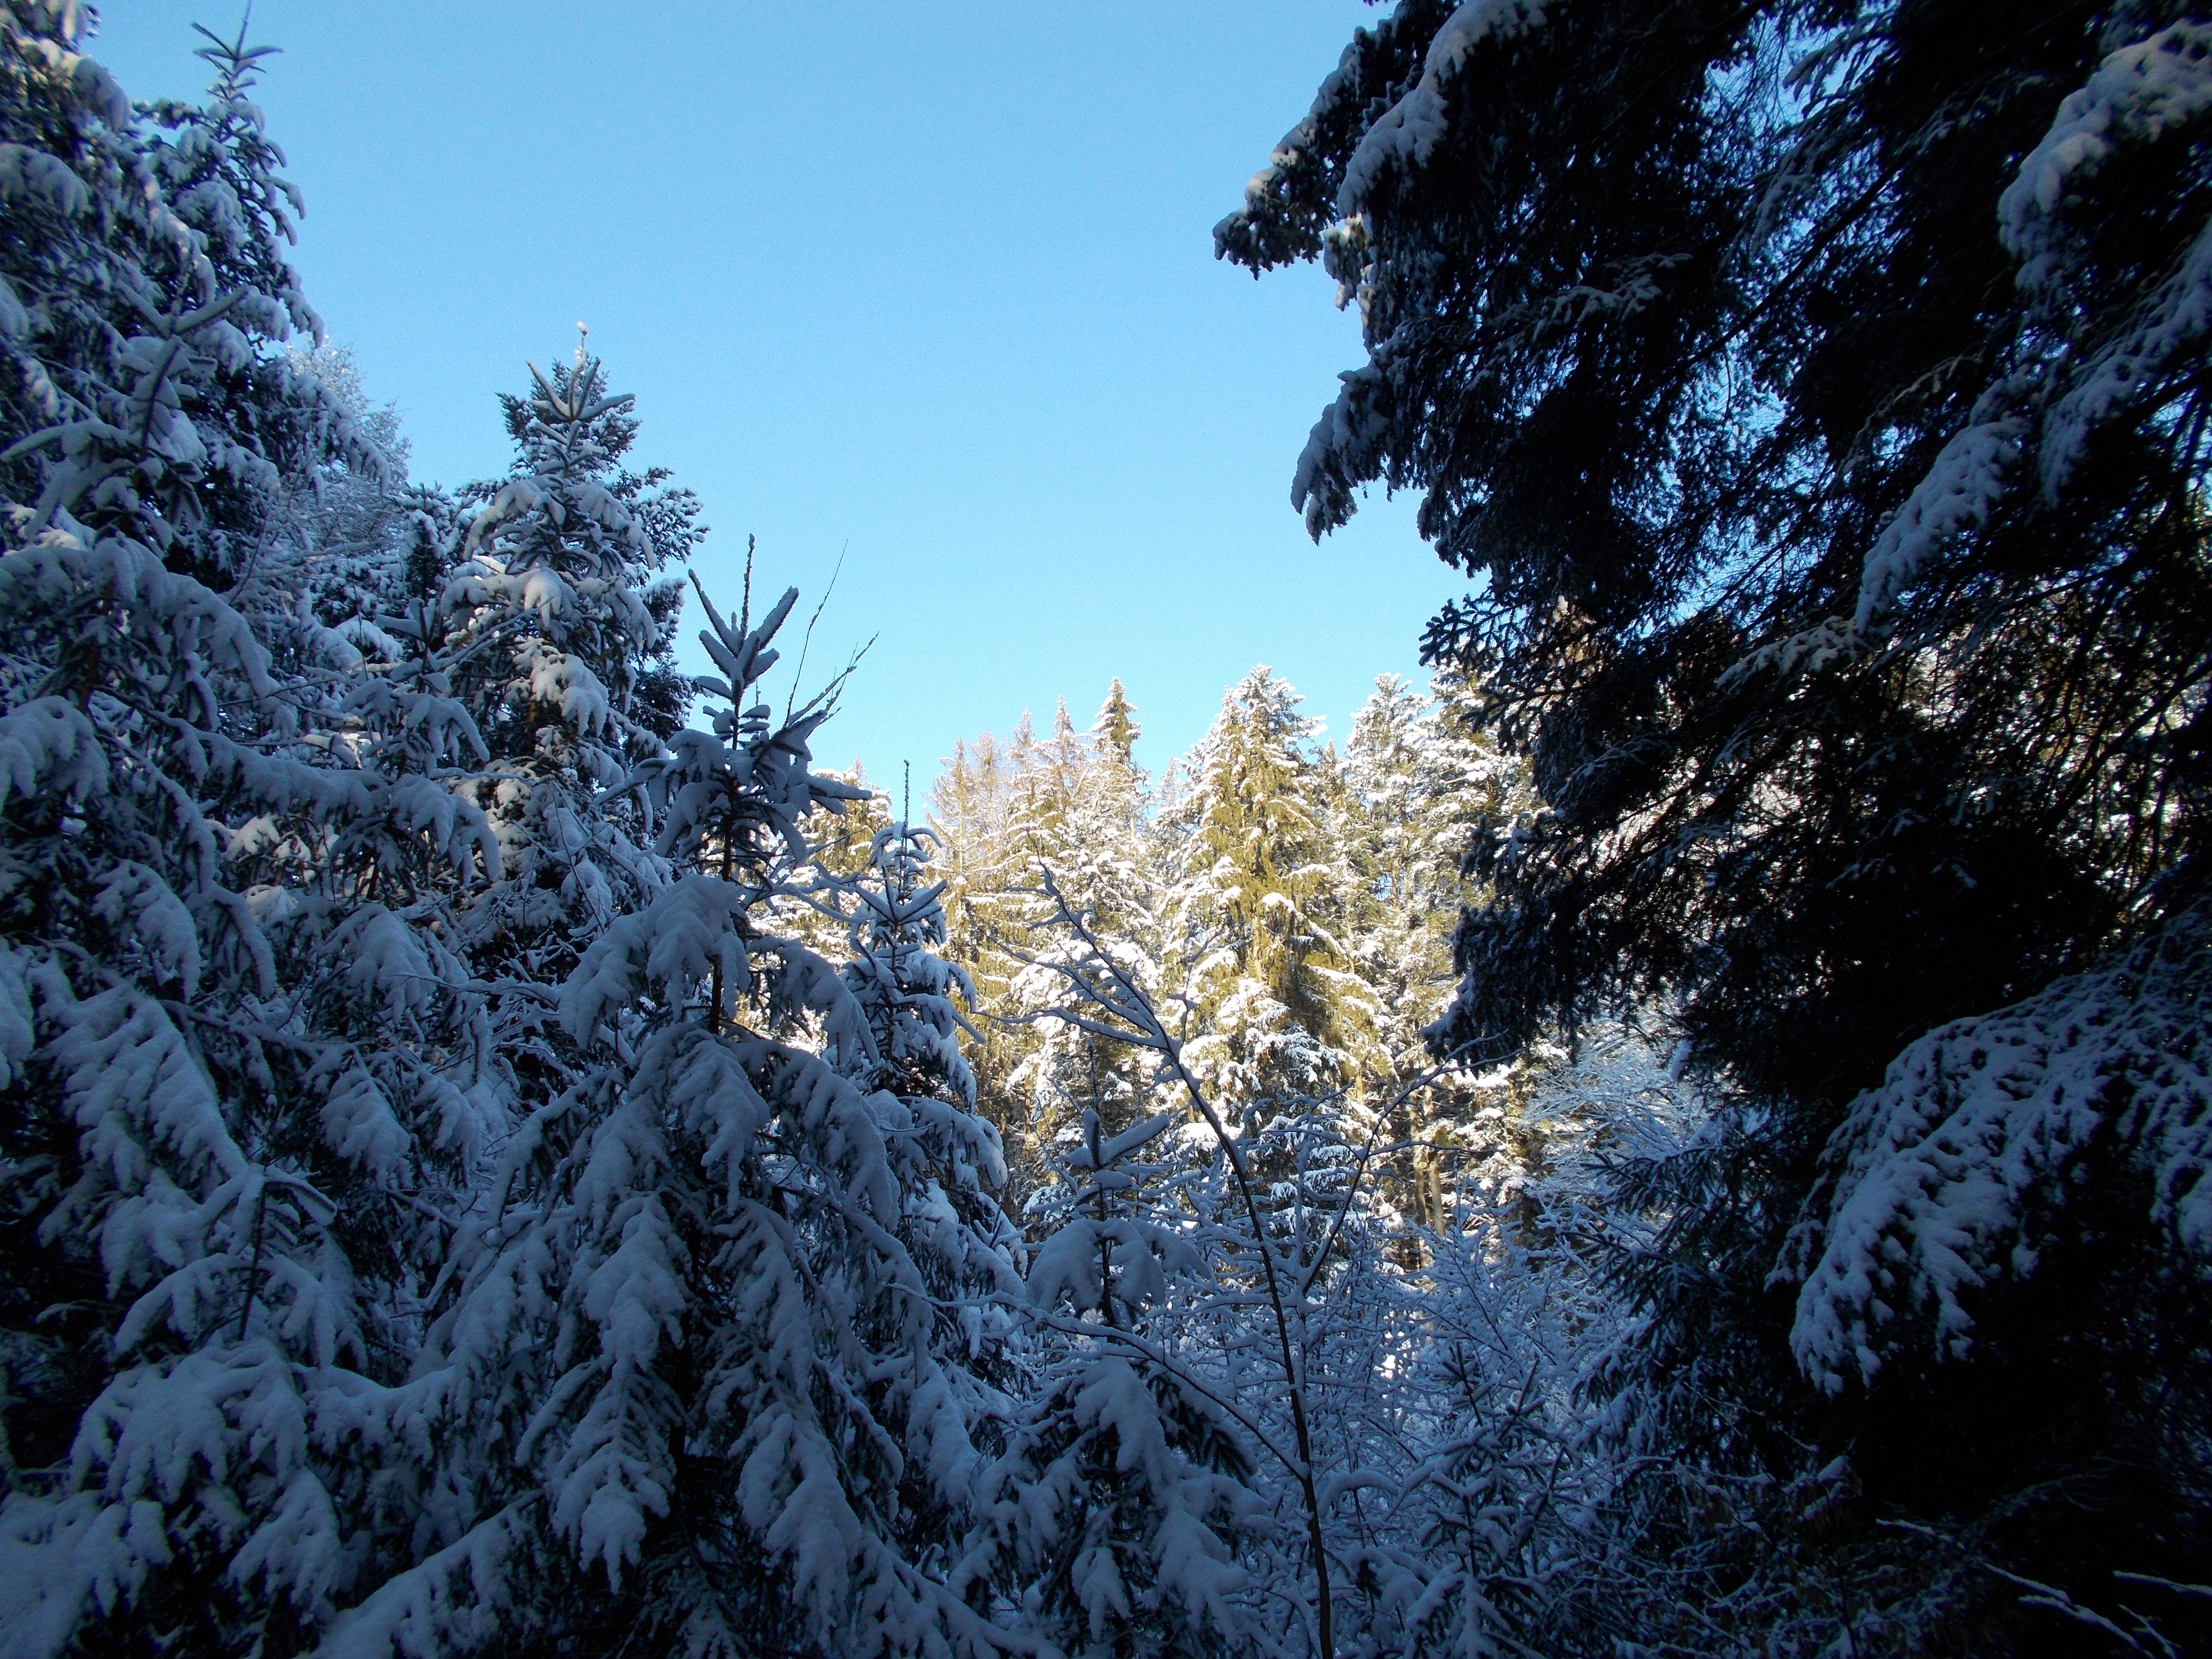
landscape, tree, nature, forest, wilderness, branch, mountain, snow, winter, plant, frost, mountain range, autumn, weather, fir, season, ridge, spruce, woodland, ecosystem, woody plant, mountainous landforms, temperate coniferous forest, geological phenomenon